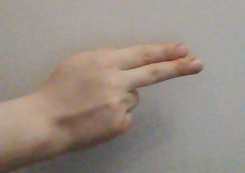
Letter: ain